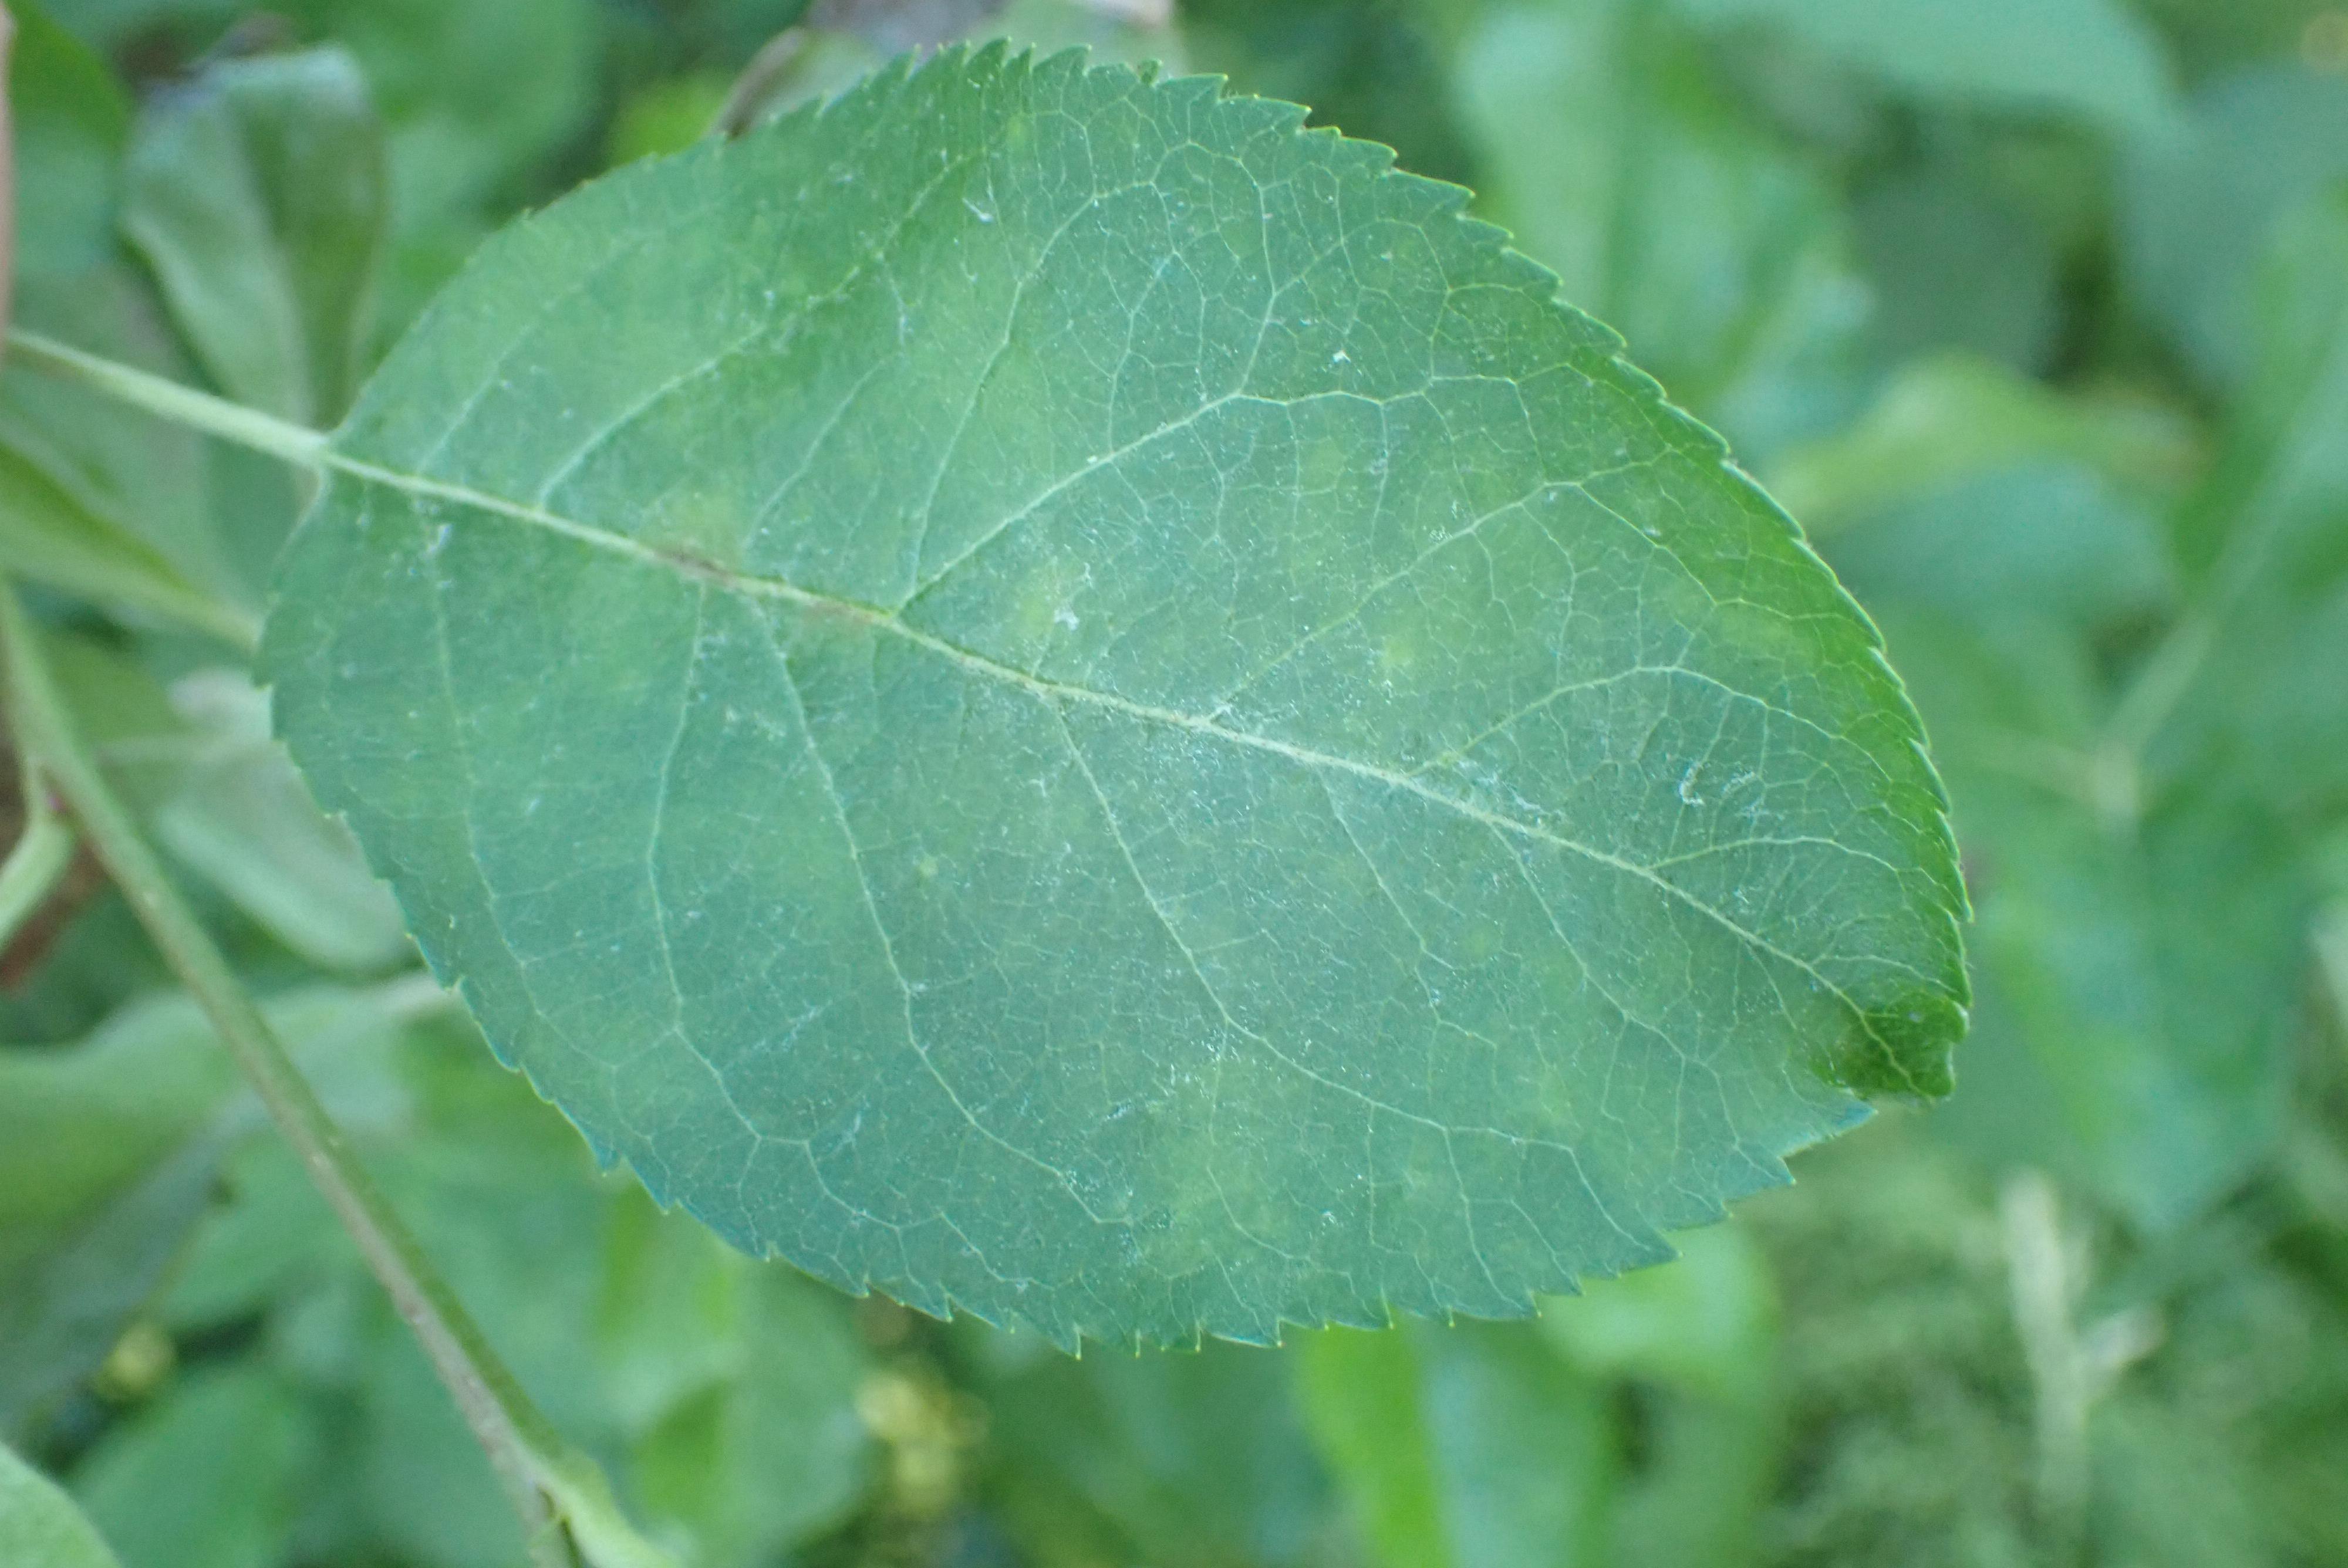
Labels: scab